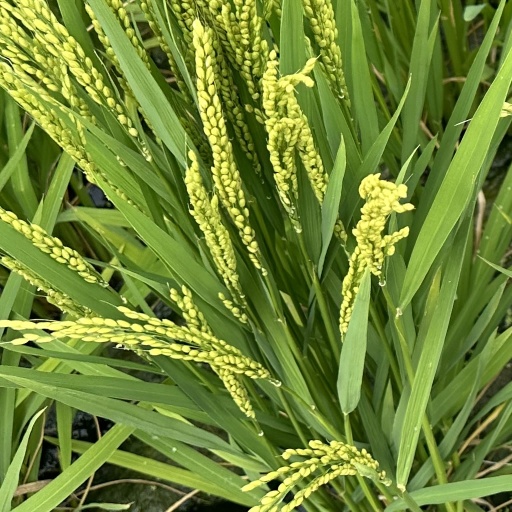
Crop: rice